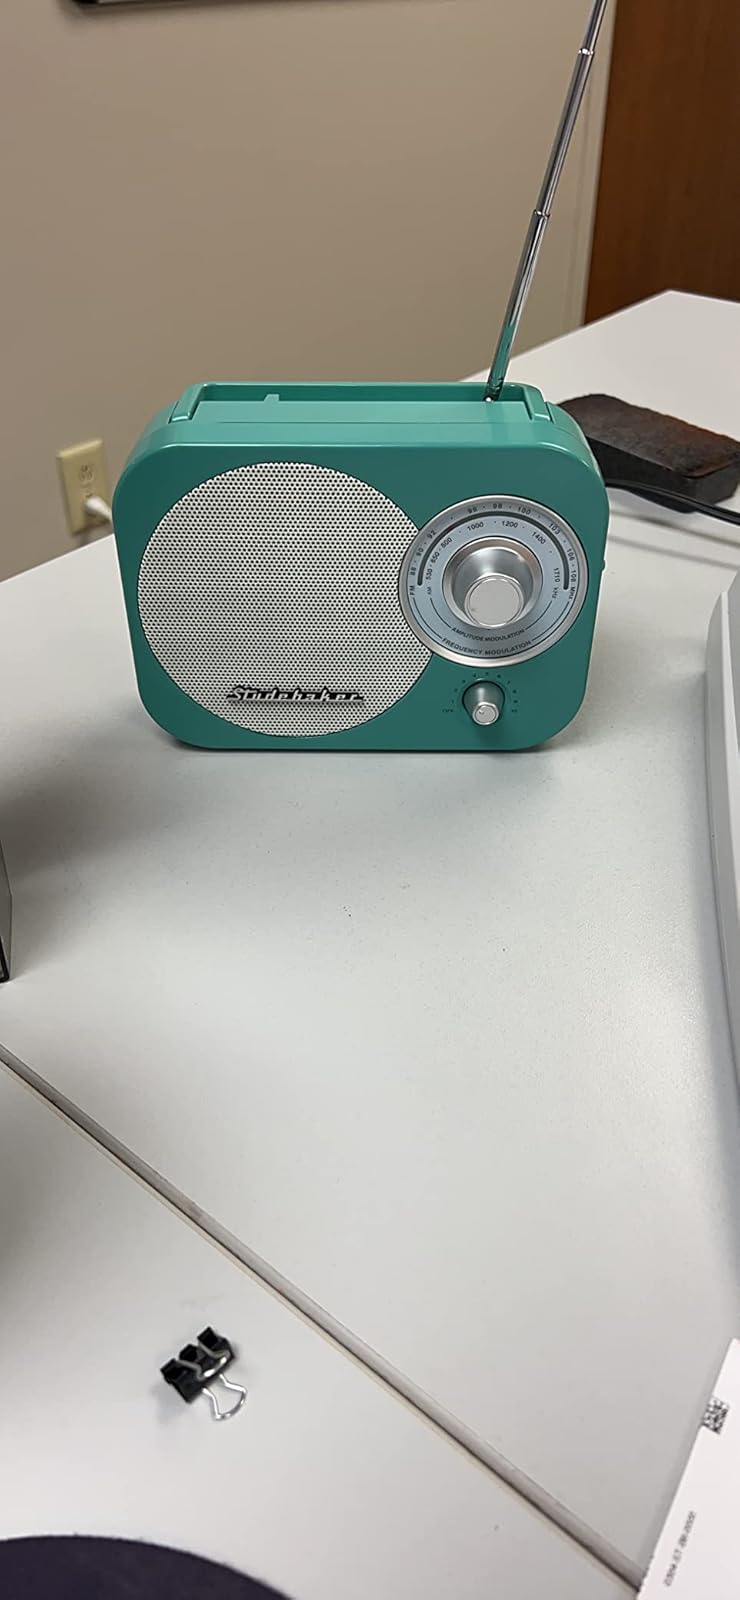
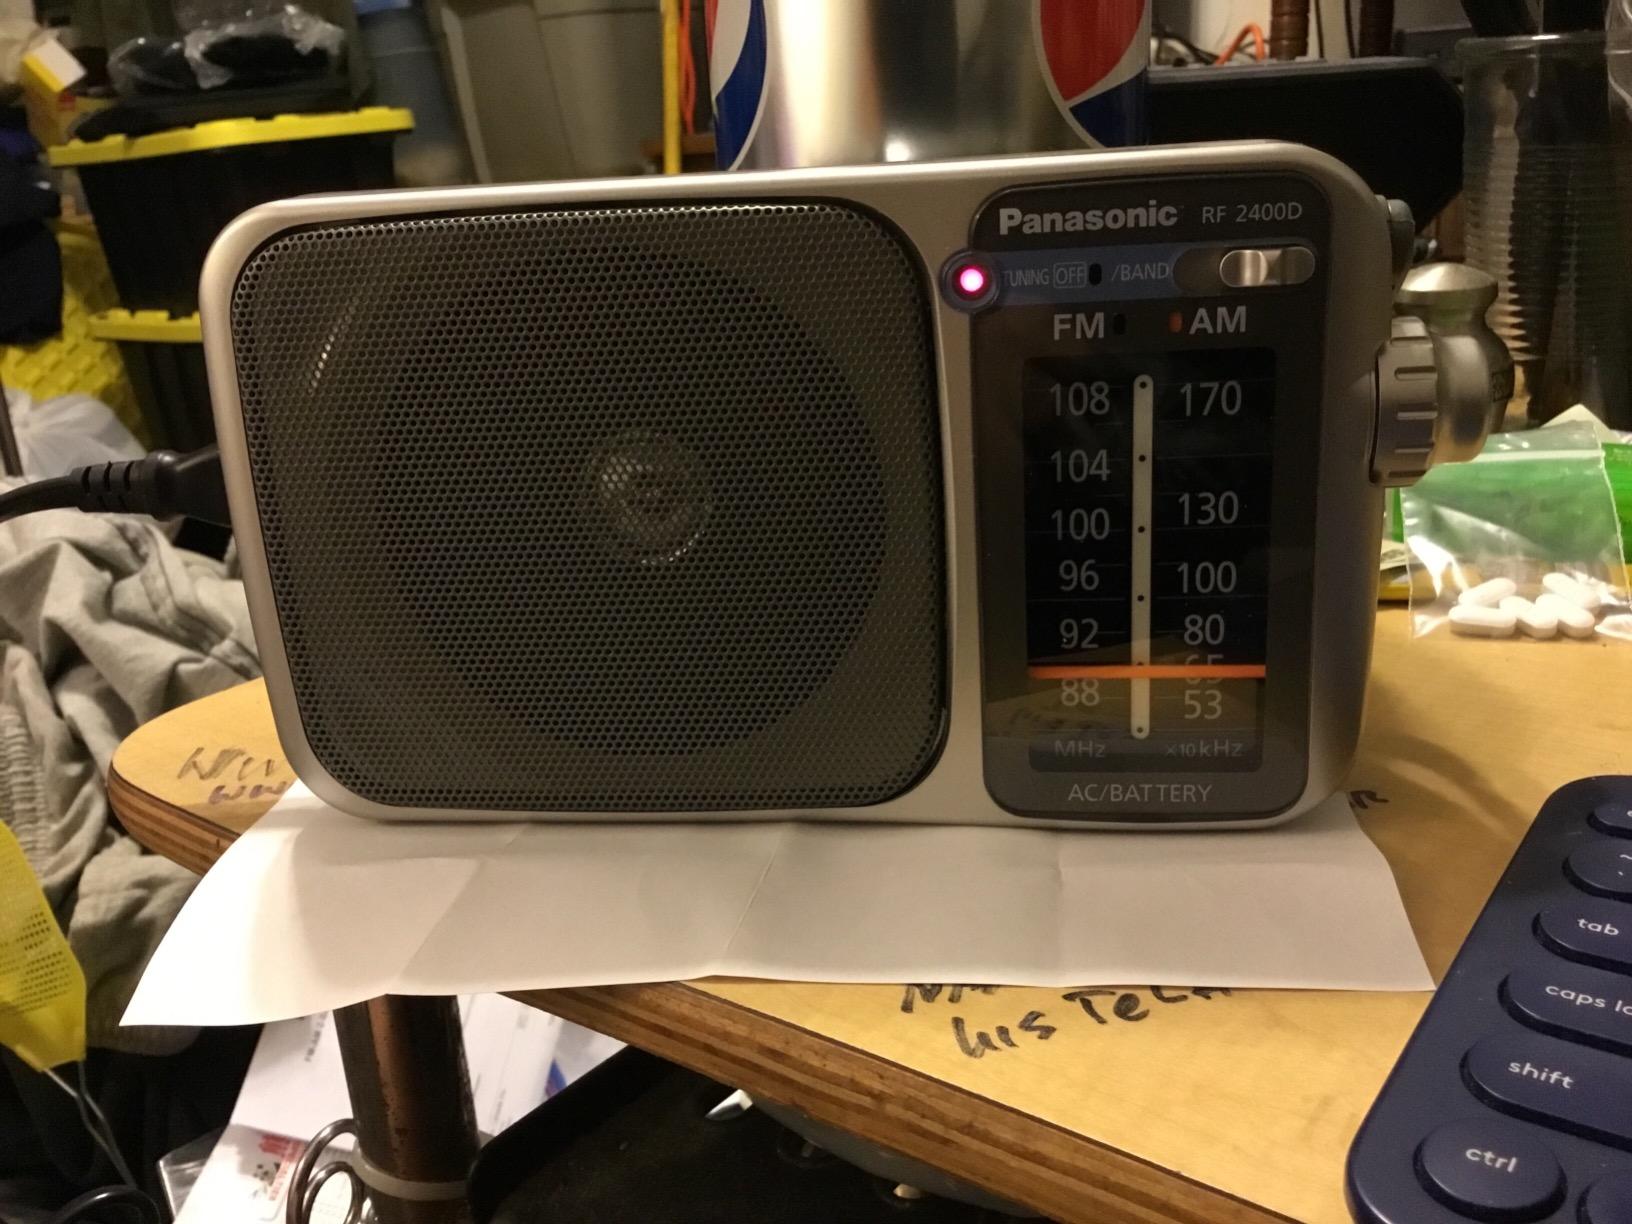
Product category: radio
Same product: no